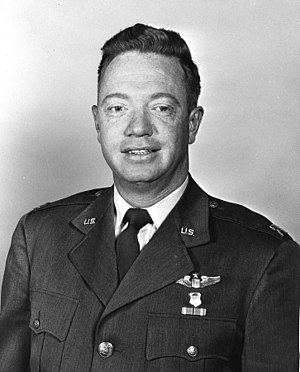
Joseph Kittinger
Joseph Kittinger er en pensioneret oberst fra United States Air Force og faldskærmsudspringer. Kittinger havde den tidligere rekord for frit fald indtil Felix Baumgartner overgik ham den 14. oktober 2012.